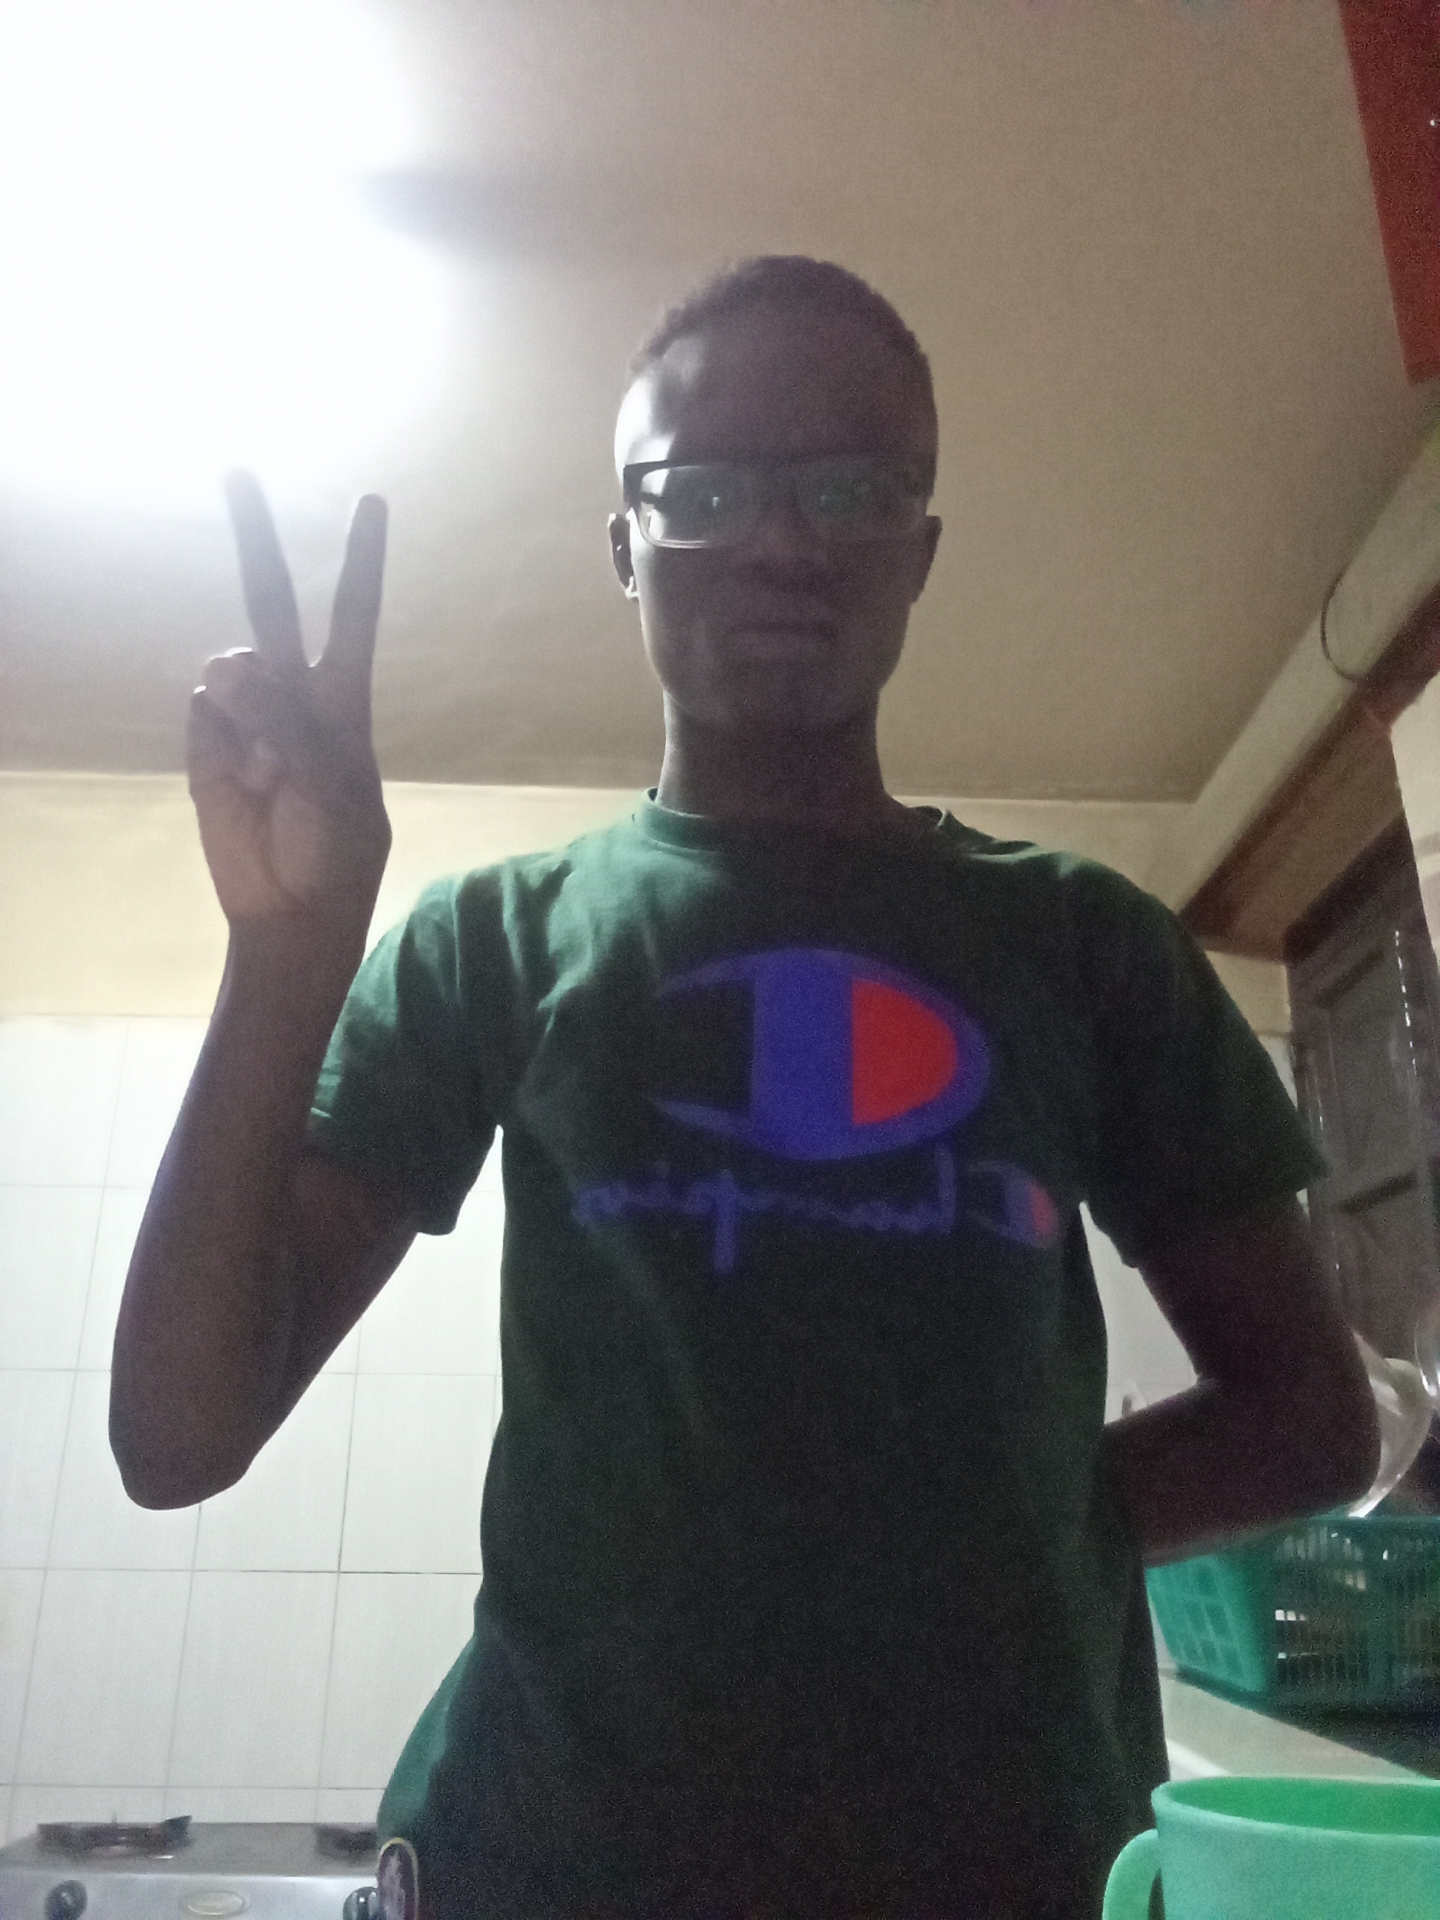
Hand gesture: peace